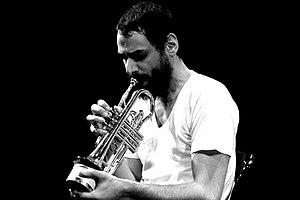
Mazen Kerbaj est un dessinateur, peintre et trompettiste de musique improvisée libanais, né le 24 août 1975 à Beyrouth.